LOL (2012 film)

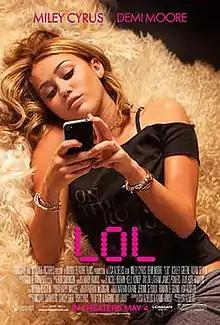
Theatrical release poster

LOL is a 2012 American teen romantic comedy-drama film written and directed by Lisa Azuelos. A remake of the 2008 French film "LOL (Laughing Out Loud)" (also directed by Azuelos), the film stars Miley Cyrus, Demi Moore, Ashley Greene, and Adam Sevani.